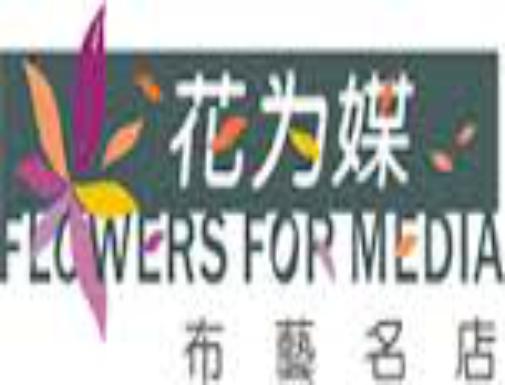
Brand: huaweimei
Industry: Others